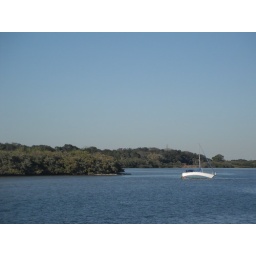
A sail boat sits in low water